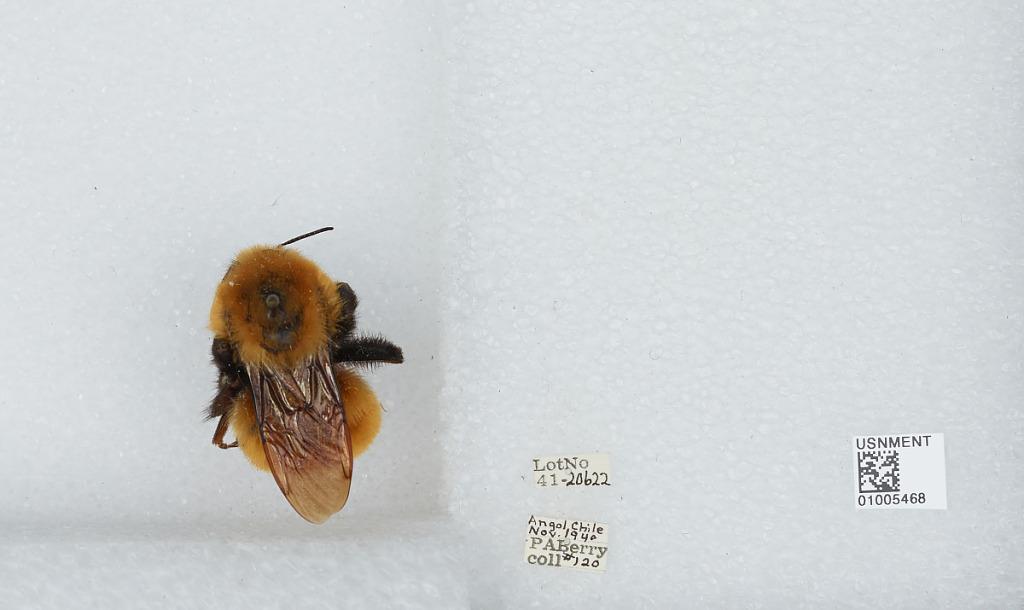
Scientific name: Bombus (Fervidobombus) dahlbomii Guérin
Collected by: P. Berry
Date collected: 1940-11-
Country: Chile
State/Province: Malleco
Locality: Angol
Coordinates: -37.8, -72.72